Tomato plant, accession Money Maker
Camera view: vertical (180 deg); turntable rotation: 0 degrees
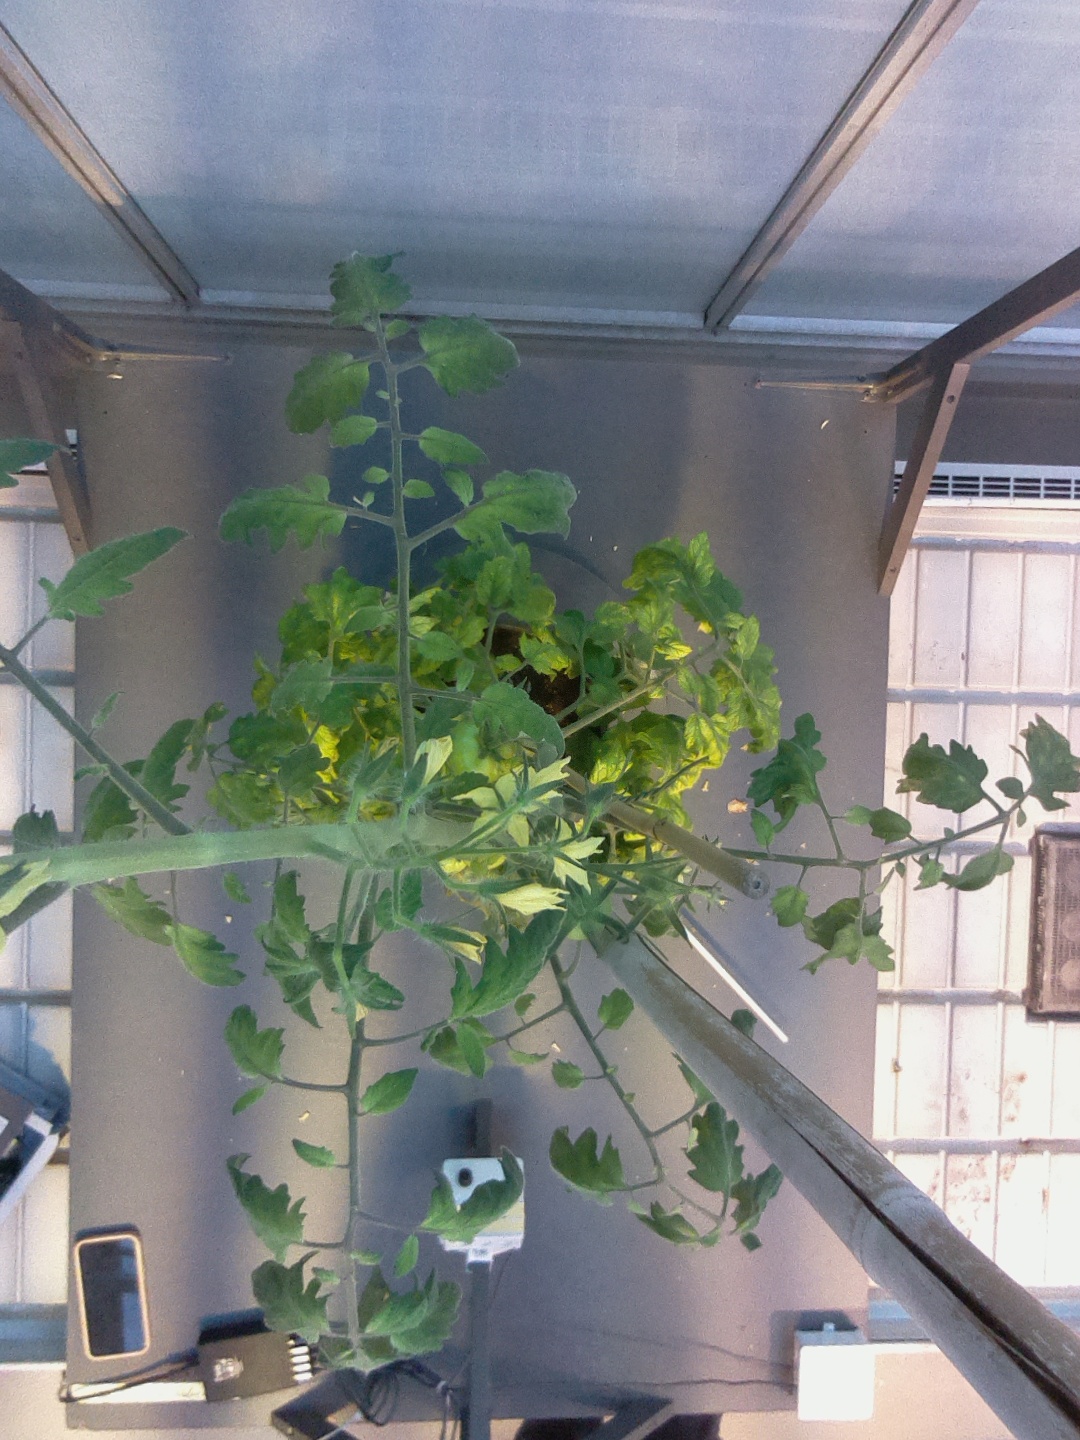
BBCH growth stage 73: 30%-40% of final fruit size